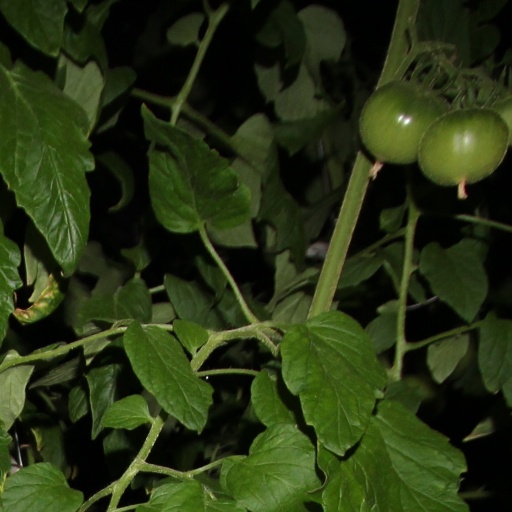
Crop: tomato